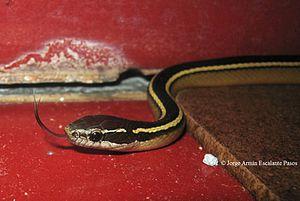
Coniophanes schmidti est une espèce de serpents de la famille des Dipsadidae.